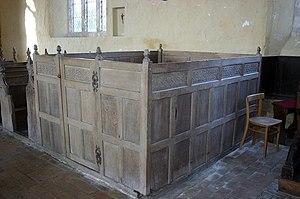
Un banc d'église est une pièce de mobilier liturgique où prennent place les membres d'une assemblée religieuse. Il se présente comme un long banc, pourvu d'un dossier et éventuellement d'un agenouilloir.